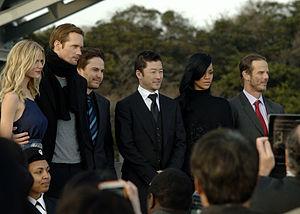
Taylor Kitsch est un acteur canadien né le 8 avril 1981 à Kelowna.